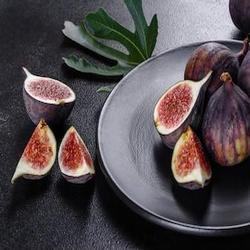
Label: Fig